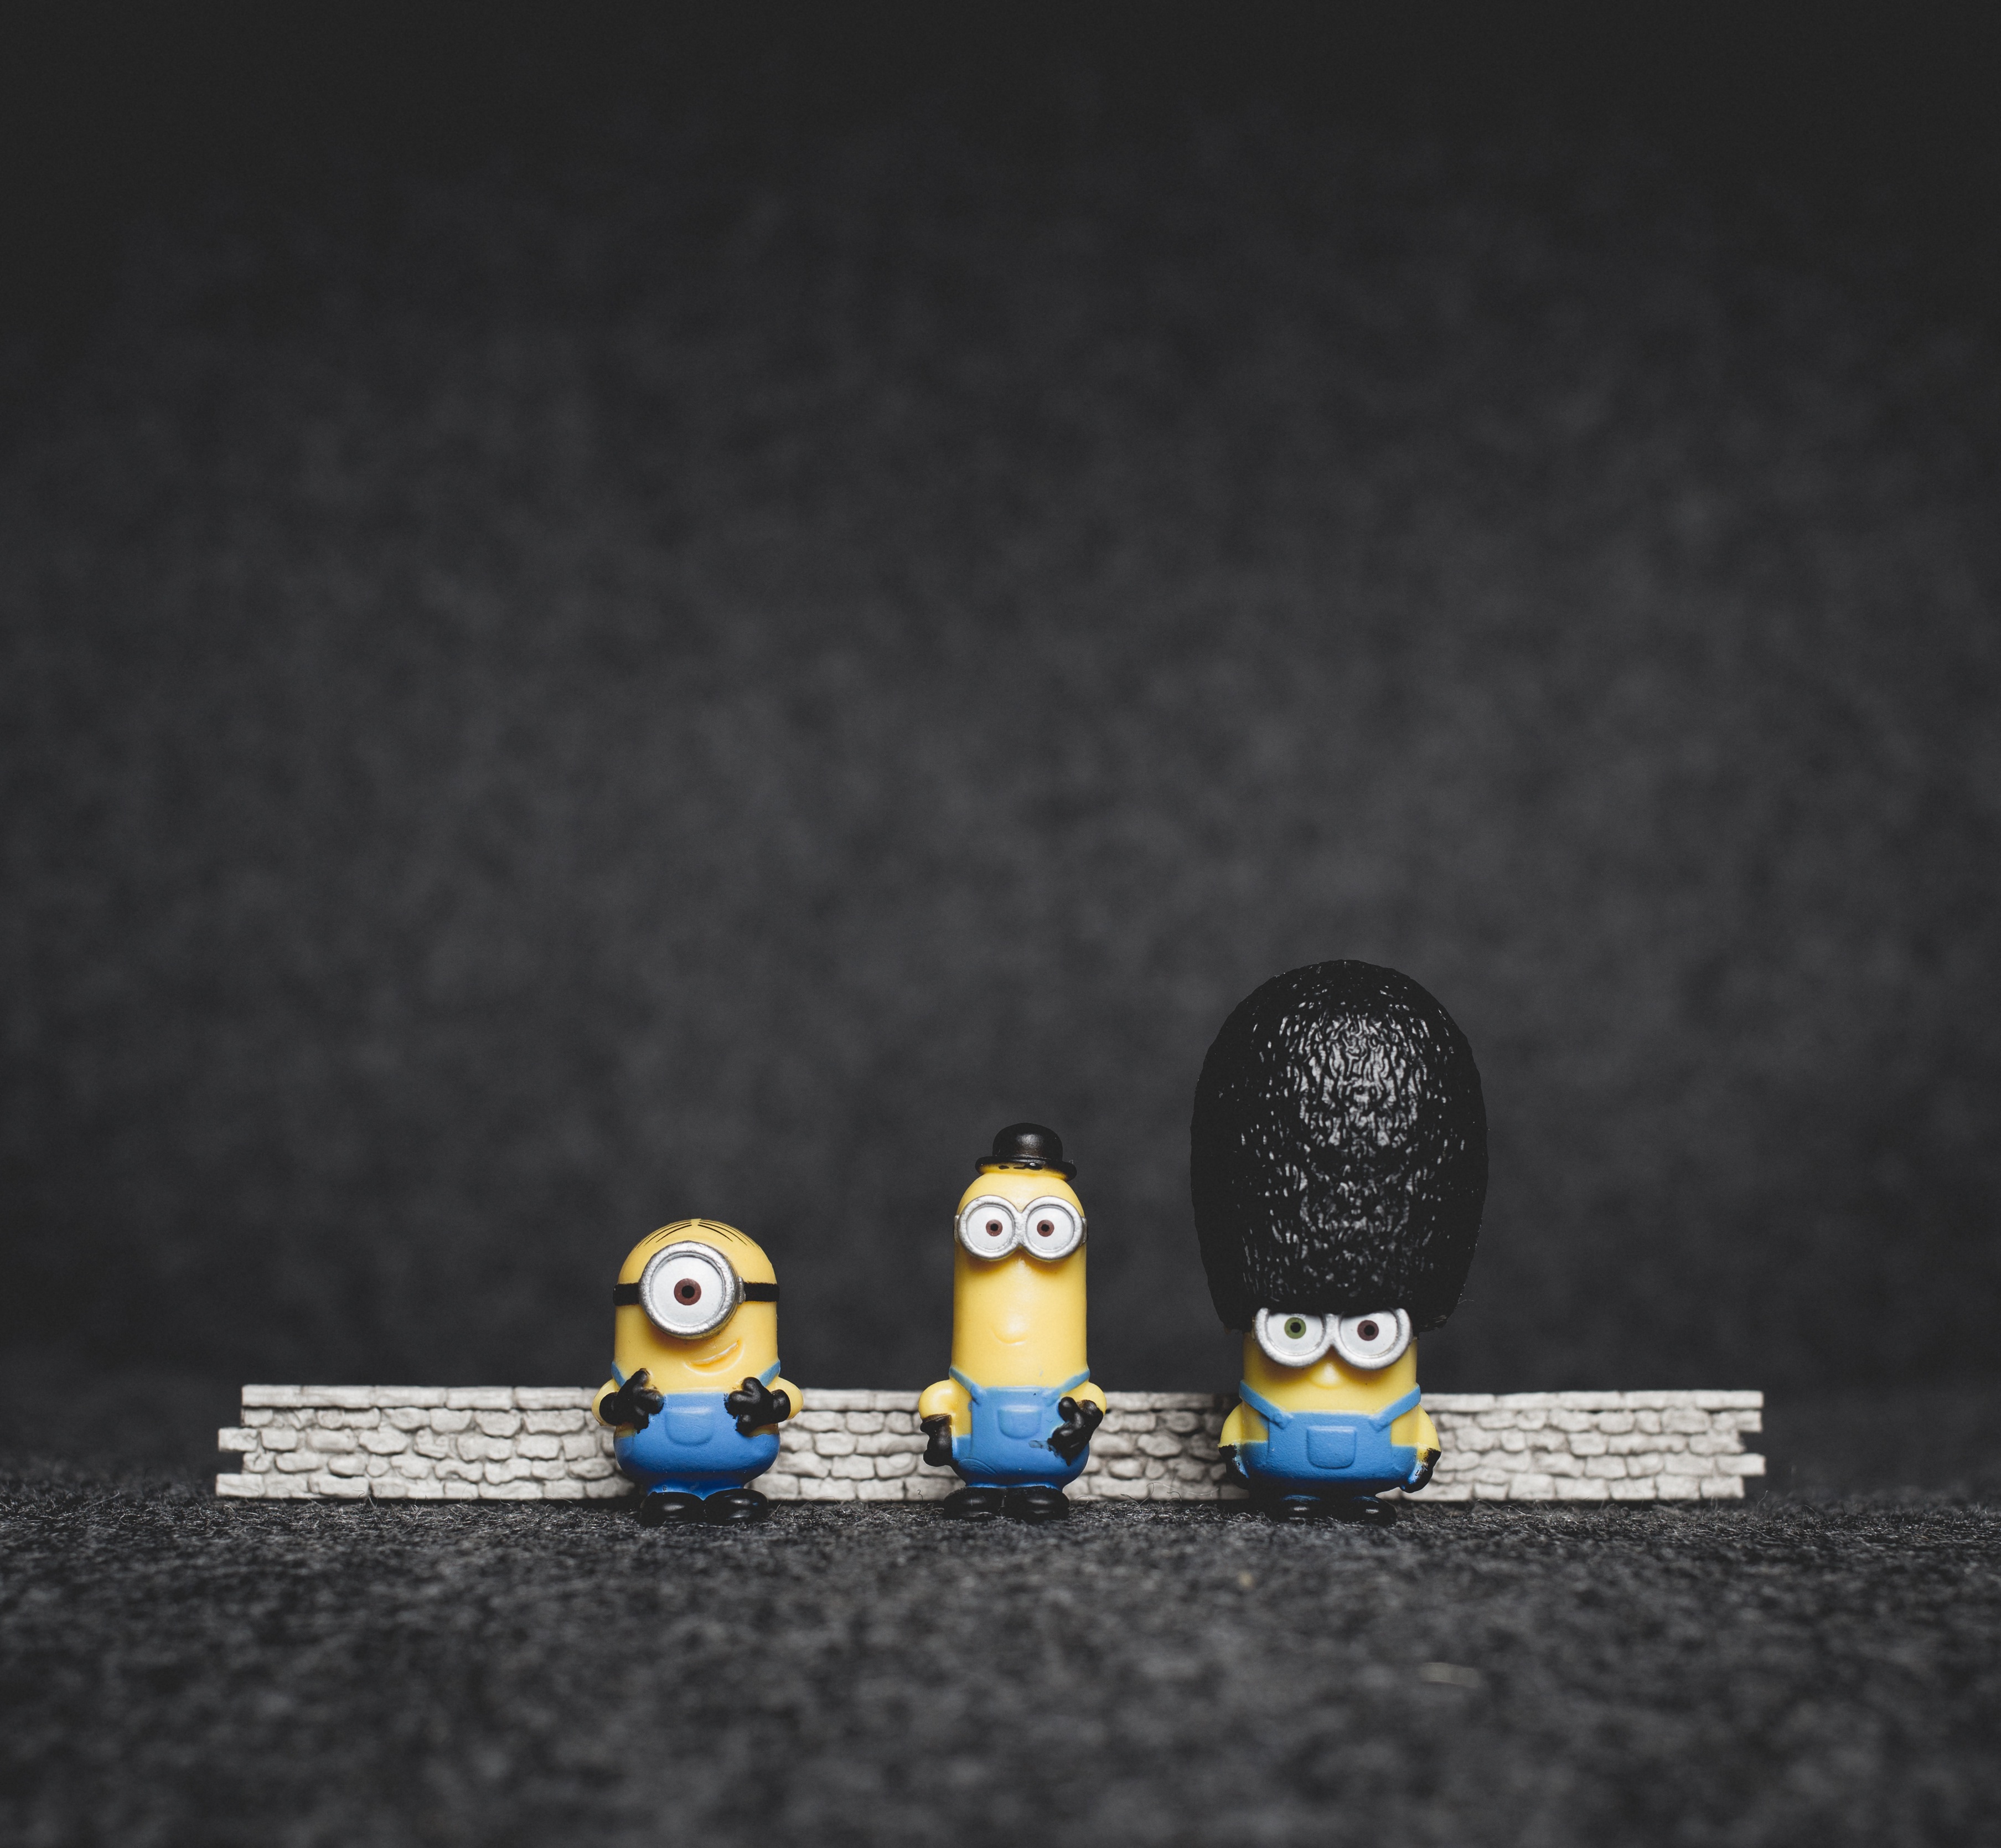
hand, brand, logo, computer wallpaper